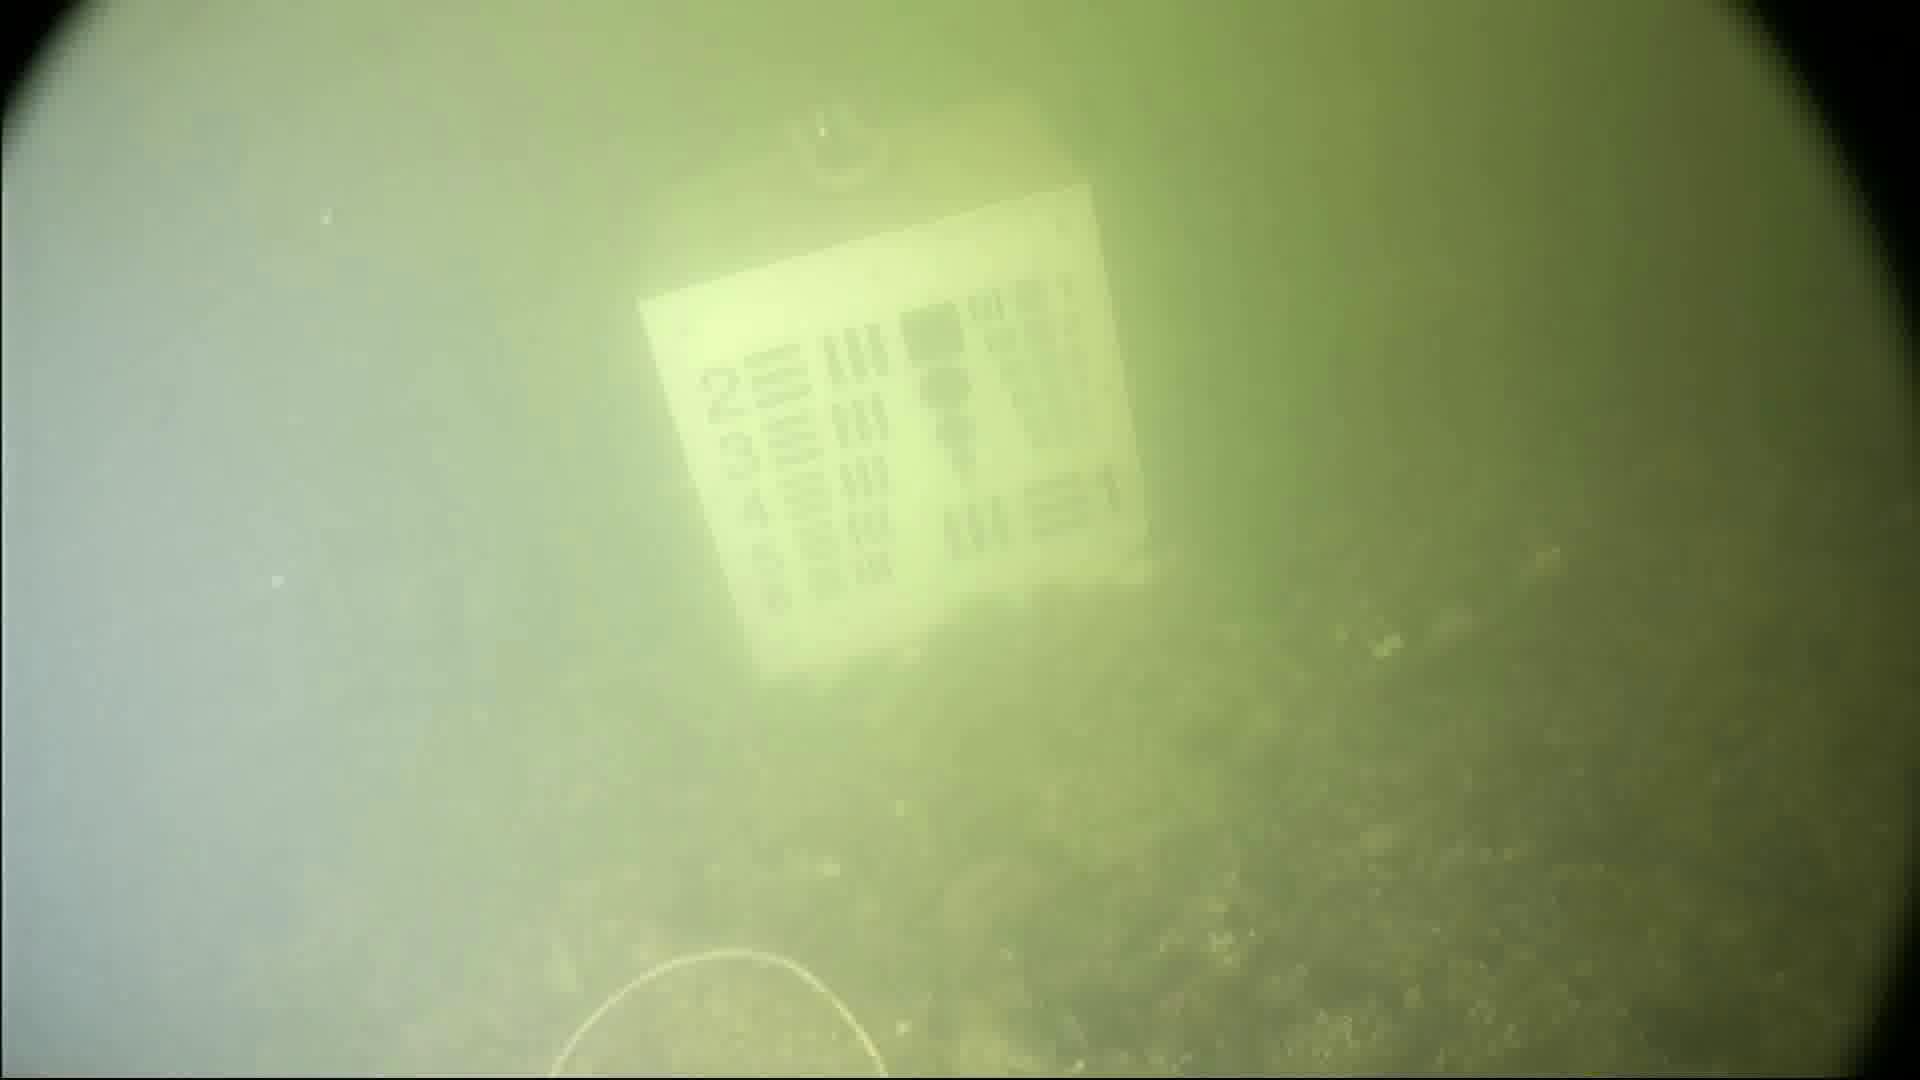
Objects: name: crab